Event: Nepal Earthquake
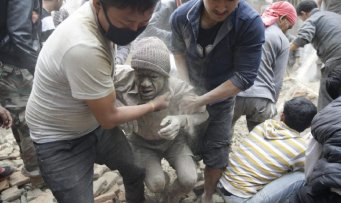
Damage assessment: damage